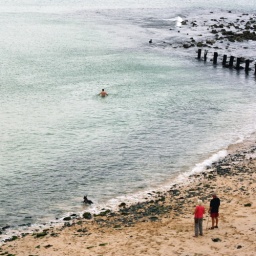
the lady in red with the man in black watching the dog and the swimming man